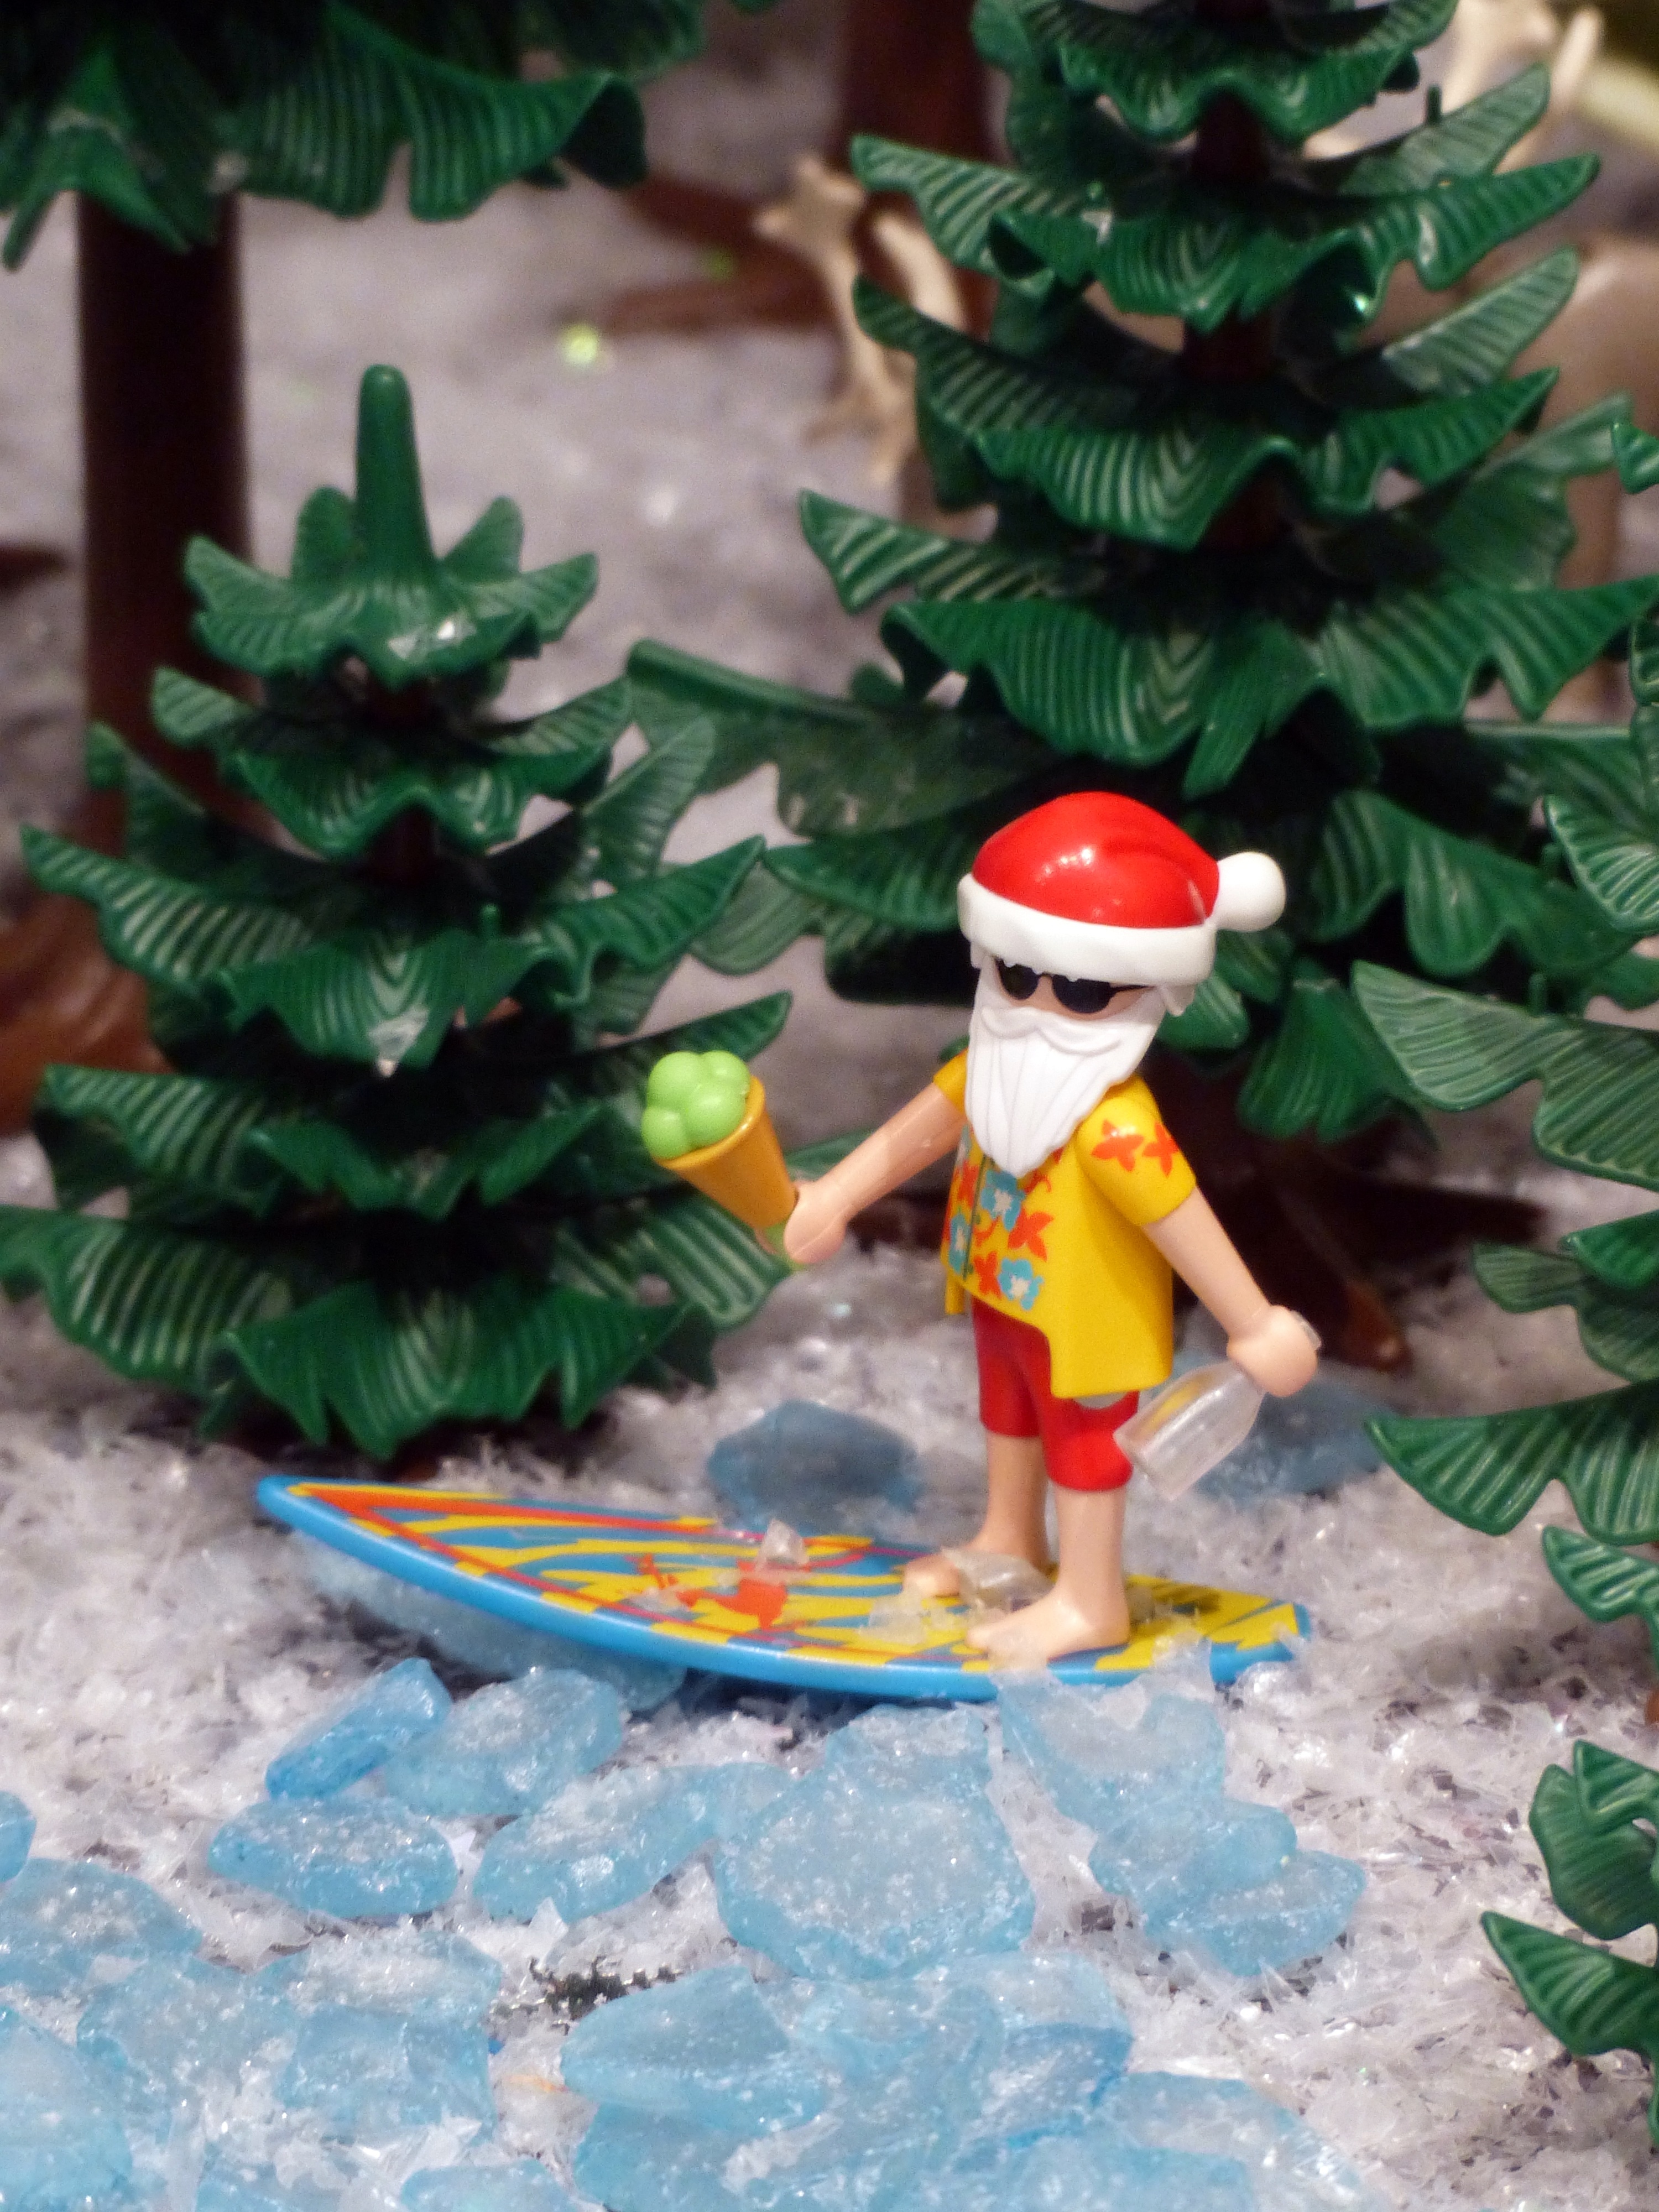
surf, christmas, christmas tree, playmobil, christmas decoration, toys, funny, figures, exhibition, santa claus